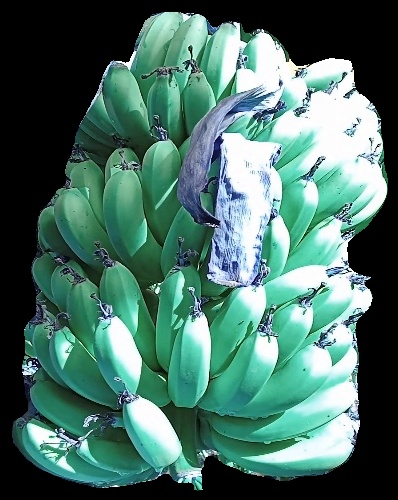
Variety: pachbale
Grade: grade1